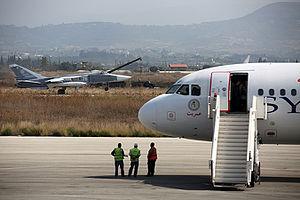
L'aéroport international de Lattaquié, connu aussi sous le nom d'aéroport international Bassel el-Assad, est un aéroport international desservant la ville de Lattaquié en Syrie. Il est situé à 20 km de Lattaquié, près de la ville de Jablé.